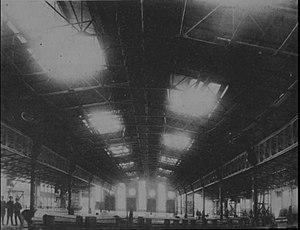
Le garage pour bus de Bakhmétevsky était un dépôt de bus publics à Moscou, dessiné par Constantin Melnikov et Vladimir Choukhov. Le bâtiment, achevé en 1927, représentait un exemple des méthodes d'architecture d'avant-garde appliquée à un équipement industriel. Oublié pendant des décennies, et même au bord de la démolition, le bâtiment fut restauré en 2007-2008 et rouvert en septembre 2008 en tant que galerie d'art moderne puis comme le siège du Musée juif et centre de tolérance.